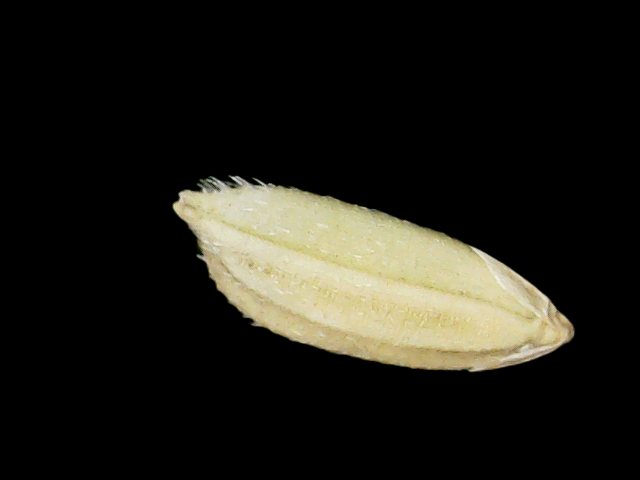
Rice variety: Bd33